Pamela Cohen

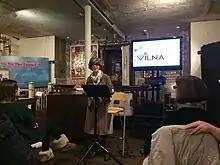
Pamela Cohen in 2017 at the Jewish Women's Archive

Pamela Cohen established networks for transferring information to and from Refuseniks throughout the U.S.S.R. and maintained regular telephone contacts with activists during the darkest days for Soviet Jewry. She testified at Congressional hearings on the state of Soviet emigration policy and state-sponsored anti-Semitism during the Soviet era and participated regularly in briefings for the Congress, the White House, departments of State, Commerce and Defense. She participated in briefings for President Reagan, Secretaries of the State Schultz, Baker and for Condoleezza Rice, during her tenure with the National Security Council. In 1992 she was a guest at the White House for the State dinner during the Summit between Presidents George Bush and Boris Yeltsin.